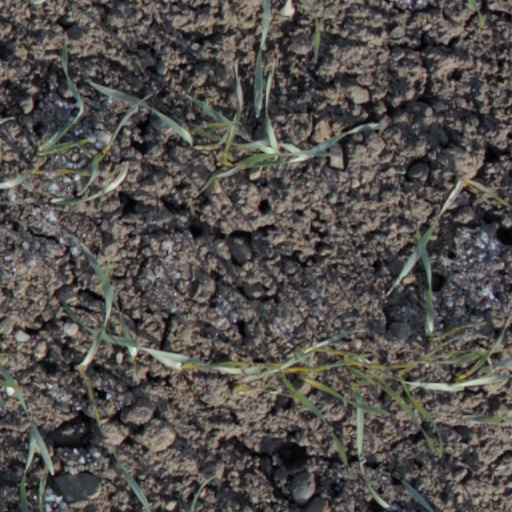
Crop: wheat